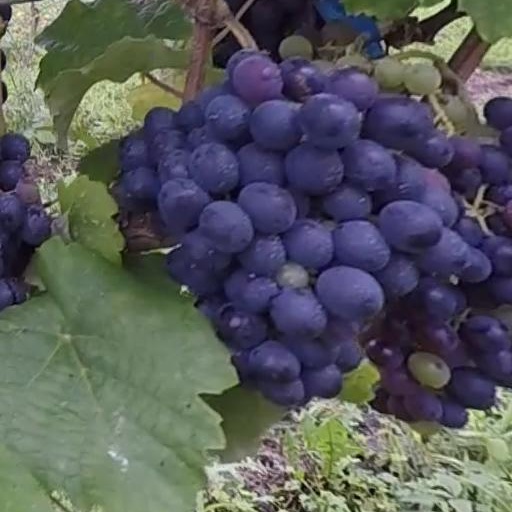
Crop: grape